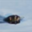
Label: otter